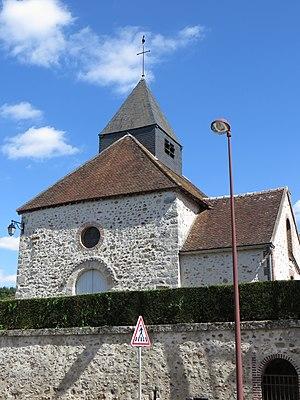
Aperçu de l'église
Soizy-aux-Bois est une commune française, située dans le département de la Marne en région Grand Est.